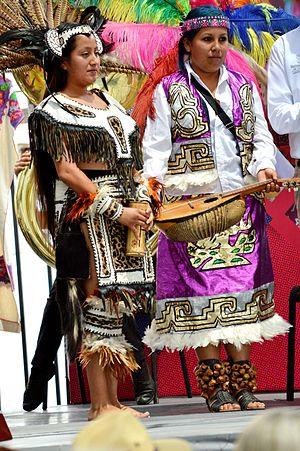
Les Nahuas sont le principal groupe amérindien du Mexique. Ils partagent la même langue, le nahuatl, qui appartient à la famille des langues uto-aztèques. Les Nahuas utilisent le nom d'origine nahuatl mexicano lorsqu'ils parlent de leur peuple et leur culture.